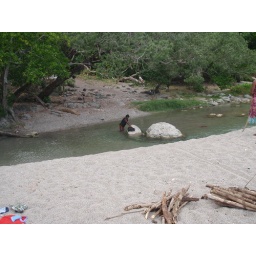
35-Washing clothes in river-cold fresh water